2022 Egypt Cup final

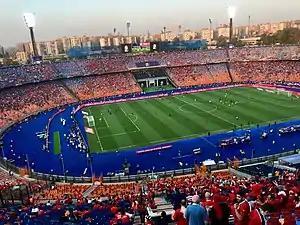

The 2022 Egypt Cup Final was a football match to decide the winner of the 2021–22 Egypt Cup, the 90th season of the Egypt Cup. It was scheduled to take place on 3 February 2023 at the Cairo International Stadium, but it was postponed due to Al Ahly's participation in the FIFA Club World Cup. Due to safety concerns a maximum of 20,000 spectators was allowed in the stands.